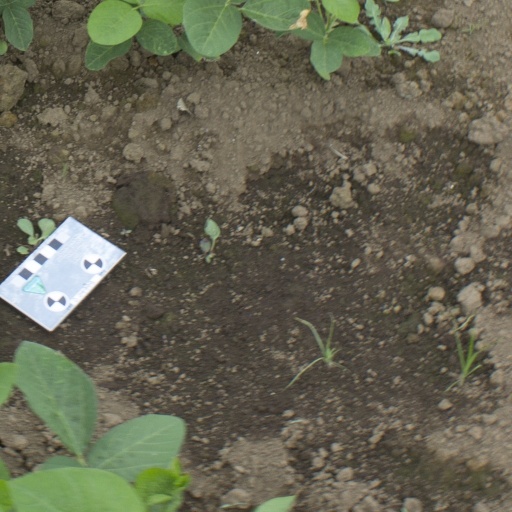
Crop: soybean